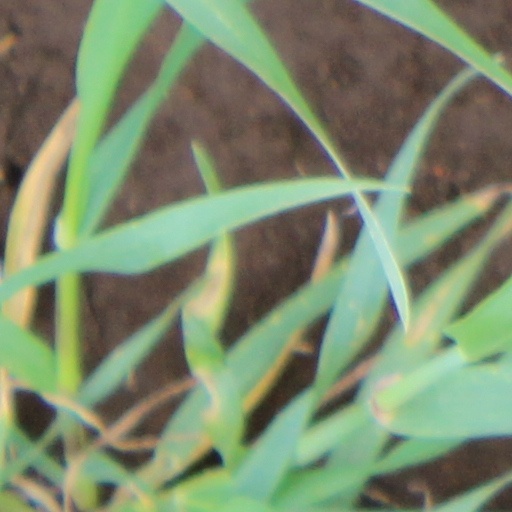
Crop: wheat